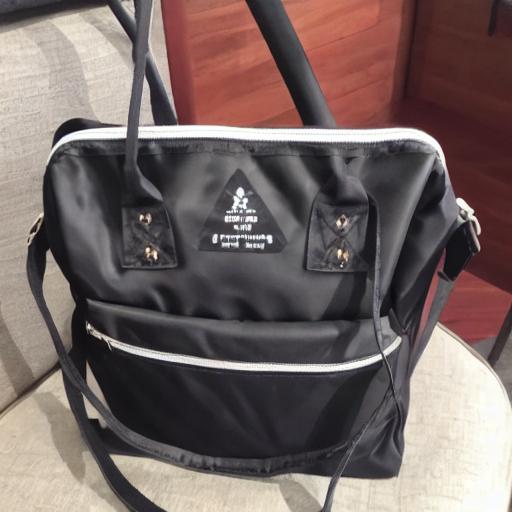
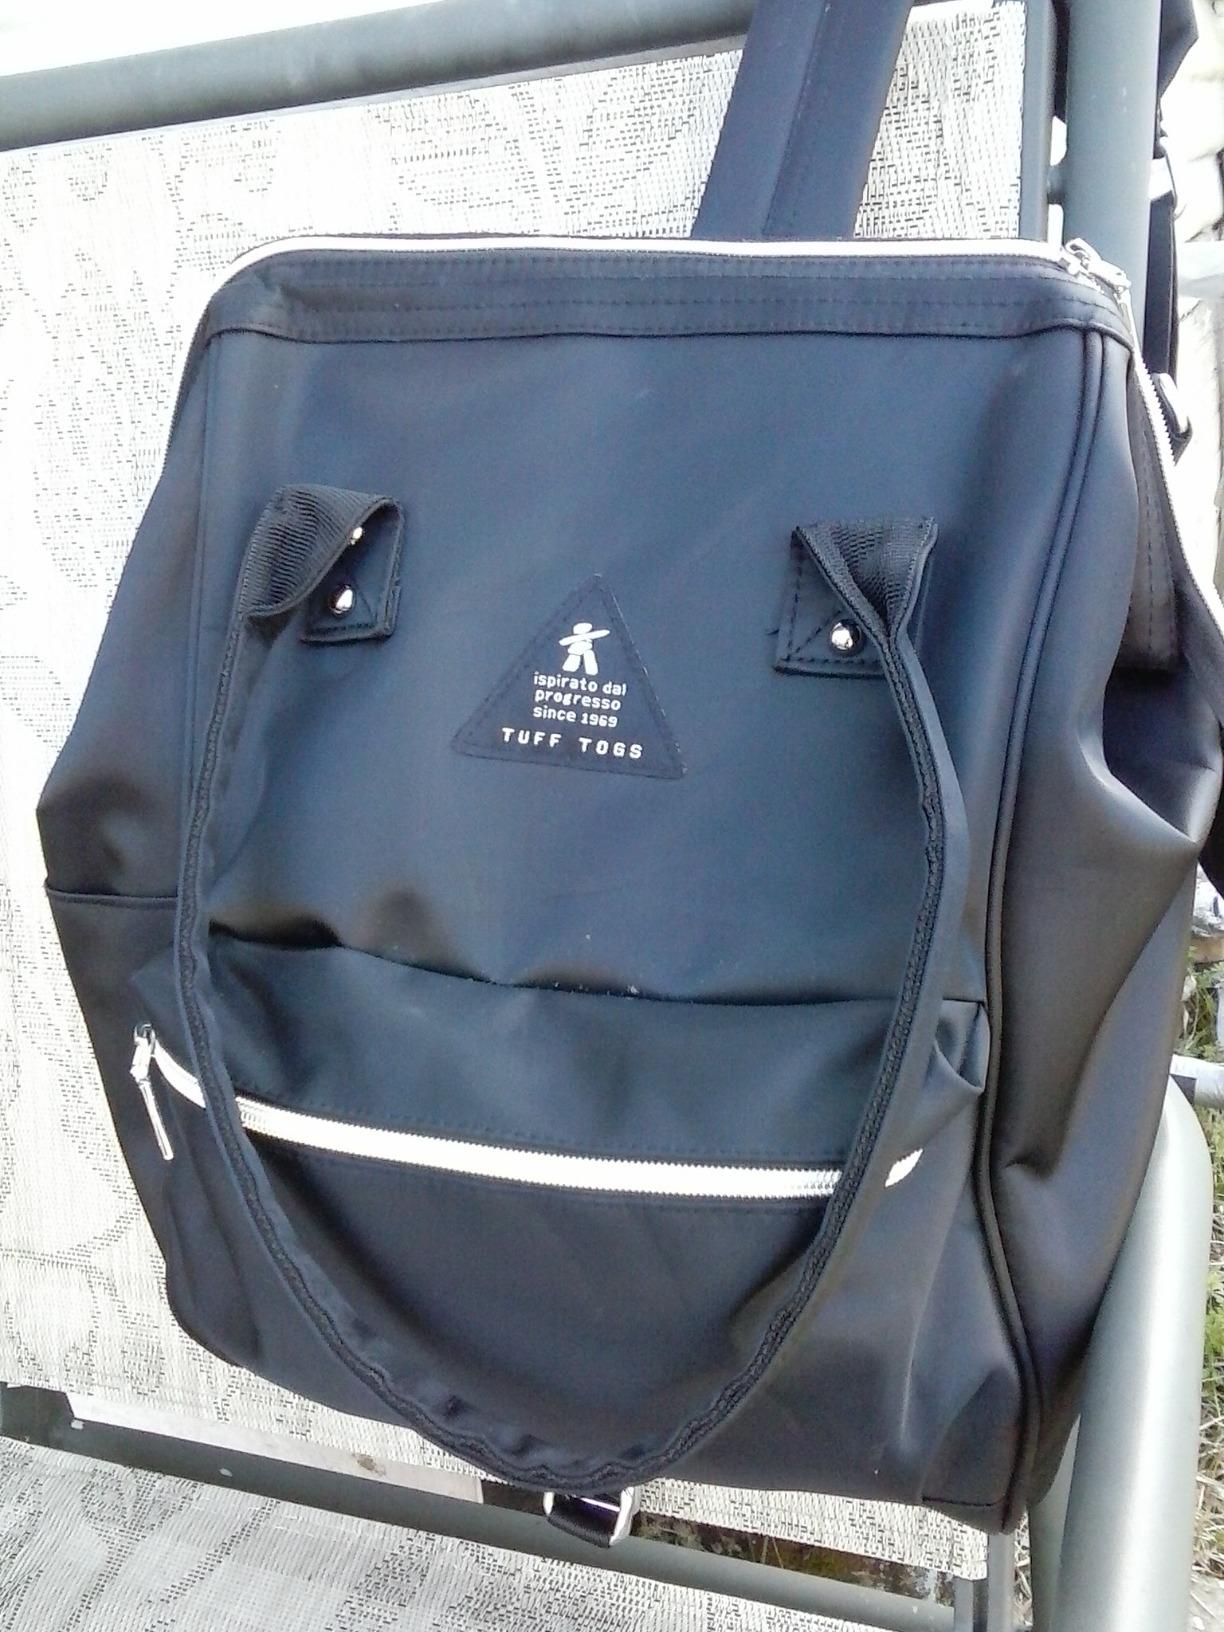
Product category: bag
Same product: no